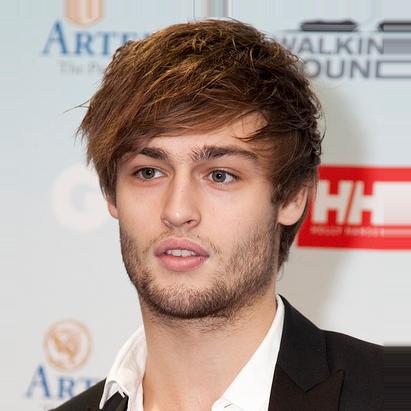
Age: 18